Answer in natural language. Which point is closer to the camera taking this photo, point B  or point C? Choose between the following options: B or C
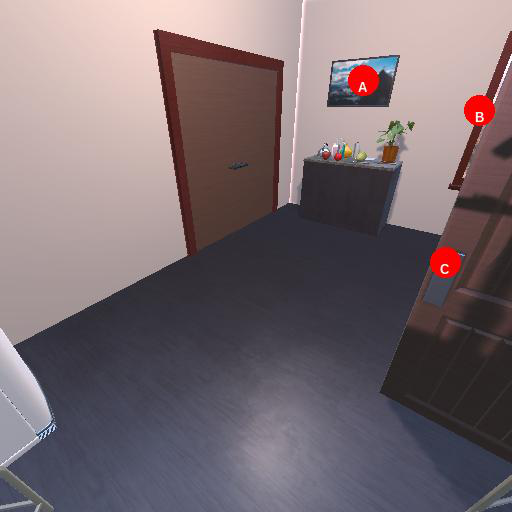
<answer>C</answer>